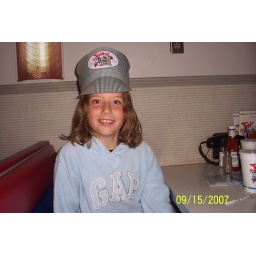
Lu-Lu Ladybug in her train hat at Frtiz's diner in the Crown Center.